Wedderborg

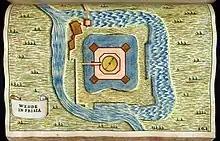
Map of Wedderborg before 1602. Probably during the Charles II period

In 1486, Haye II was allowed to return and rebuilt Wedderborg, however Groningen and Münster decided that the family had lost their privileges, and that the building could not be fortified and strengthened. In 1530, Wedderborg was captured by Charles II of Guelders. In 1536, it was conquered by Charles V, and Westerwolde became part of the Holy Roman Empire. During the Dutch Revolt, it changed hands between the Dutch Republic and Spain multiple times, until 1594, when it became part of the Generality Lands of the Dutch Republic.